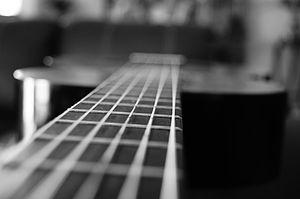
manche de guitare classique
Une corde de guitare est l'élément vibrant de la guitare. Dans une très grande majorité des cas, le nombre de cordes est de six, mais il peut être différent en fonction des spécificités de l'instrument. De 4 à 6 cordes pour la guitare basse, de 6 à 10 cordes pour les guitares classique, acoustique ou électrique ou encore 12 cordes pour la guitare à douze cordes.